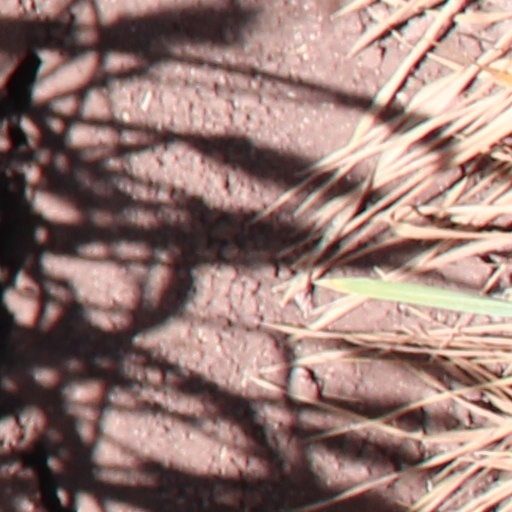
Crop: wheat